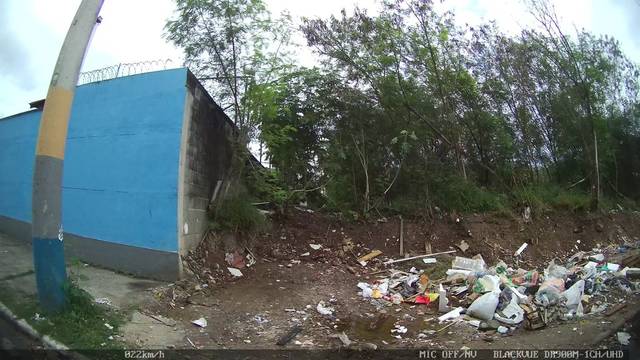
Region: Brazil
Coordinates: -22.785, -43.413